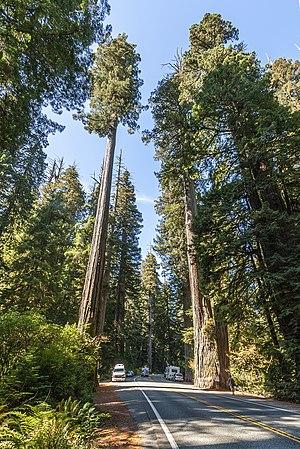
Simpson-Reed bosquet de séquoias côtiers (Sequoia sempervirens) sur la route américaine 199, Californie, États-Unis
Jedediah Smith Redwoods State Park est un parc d'État de Californie, aux États-Unis, qui préserve les séquoias centenaires le long de la rivière Smith. Il est situé le long de la route américaine 199 à environ 15 kilomètres de Crescent City. Le parc tire son nom de l'explorateur Jedediah Smith et est l'un des quatre parcs gérés conjointement par les parcs nationaux et d'État de Redwood. Les 42 kilomètres carrés du parc ont été créés en 1939 et font partie de la réserve de biosphère internationale de California Coast Ranges en 1983.
Séquoia est un terme ambigu qui désigne deux espèces de conifères appartenant à deux genres différents, appartenant tous deux à l'ancienne famille des Taxodiacées, englobée aujourd'hui dans les Cupressacées :